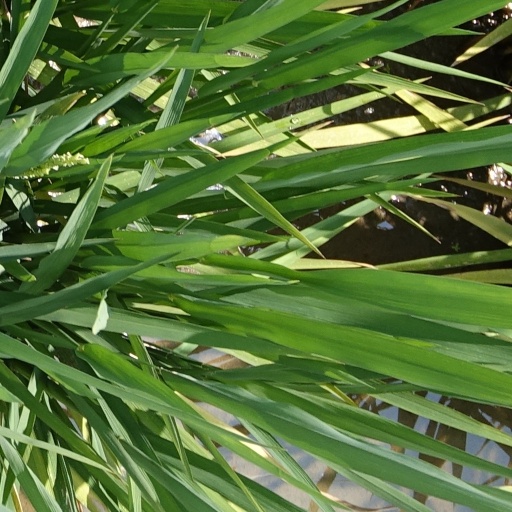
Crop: rice